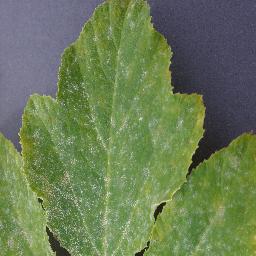
Label: Squash___Powdery_mildew